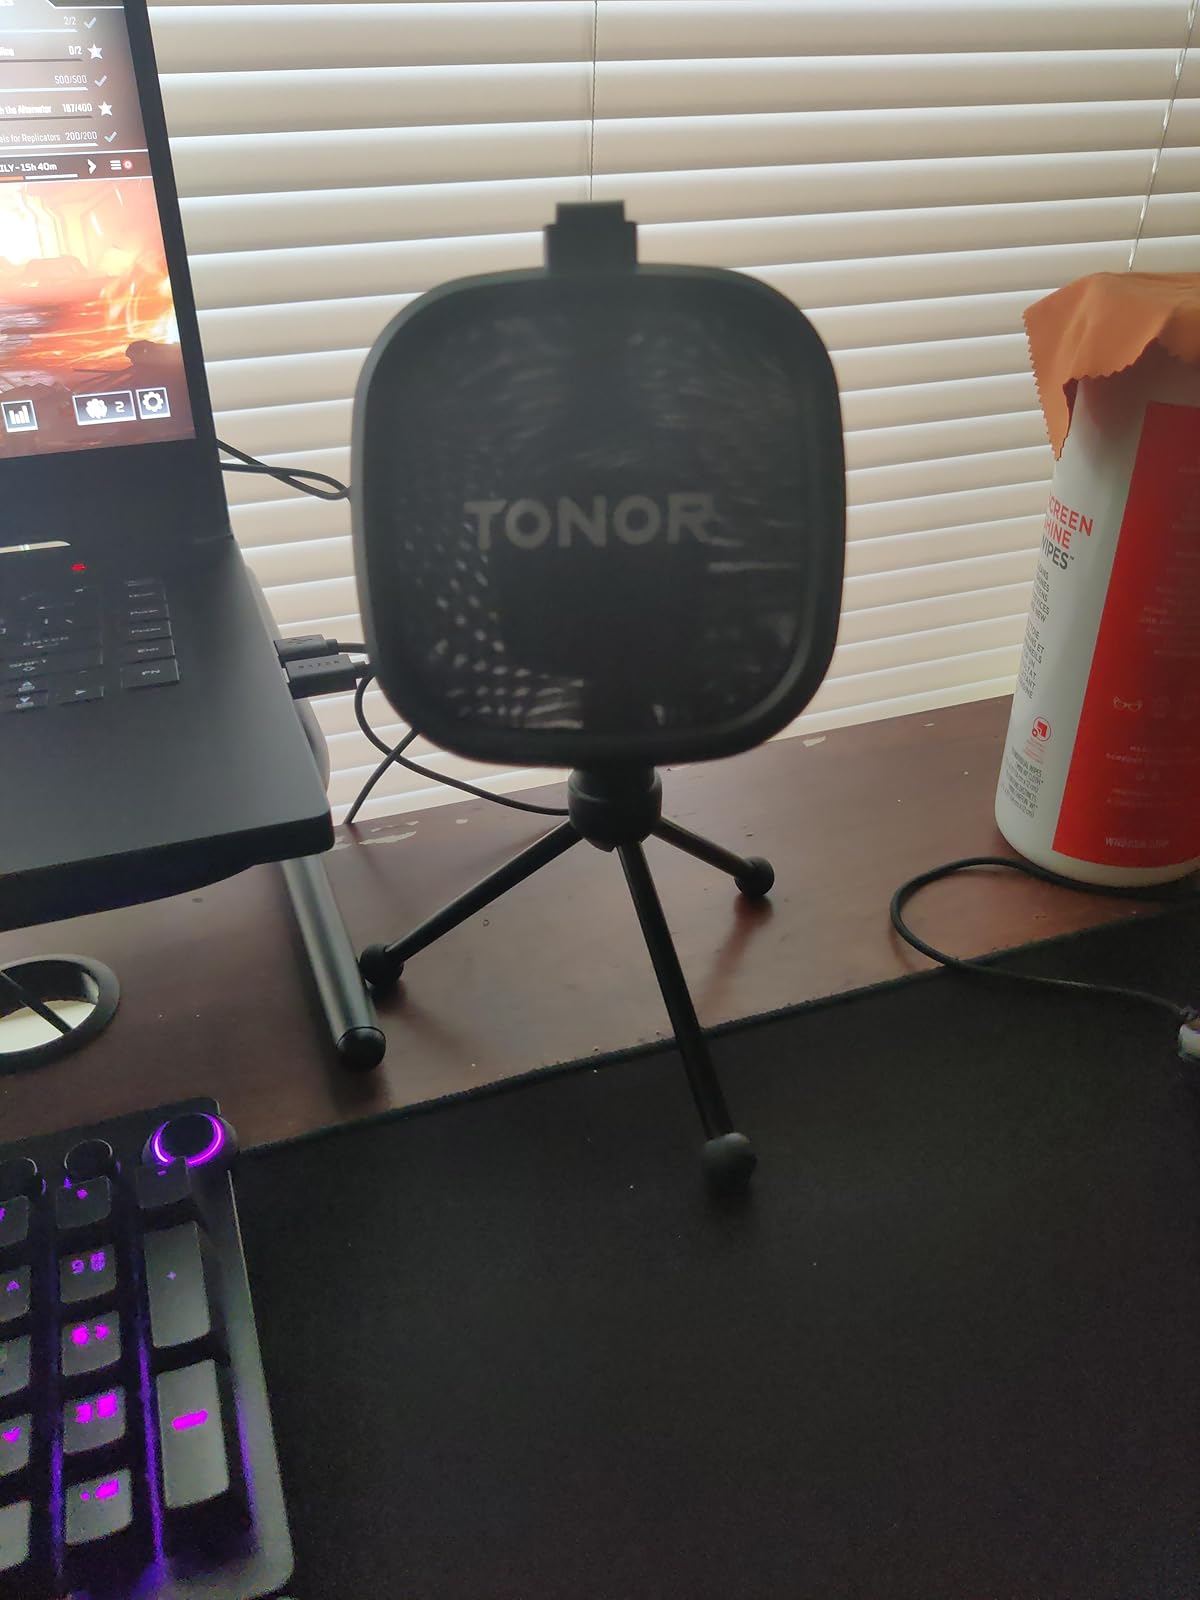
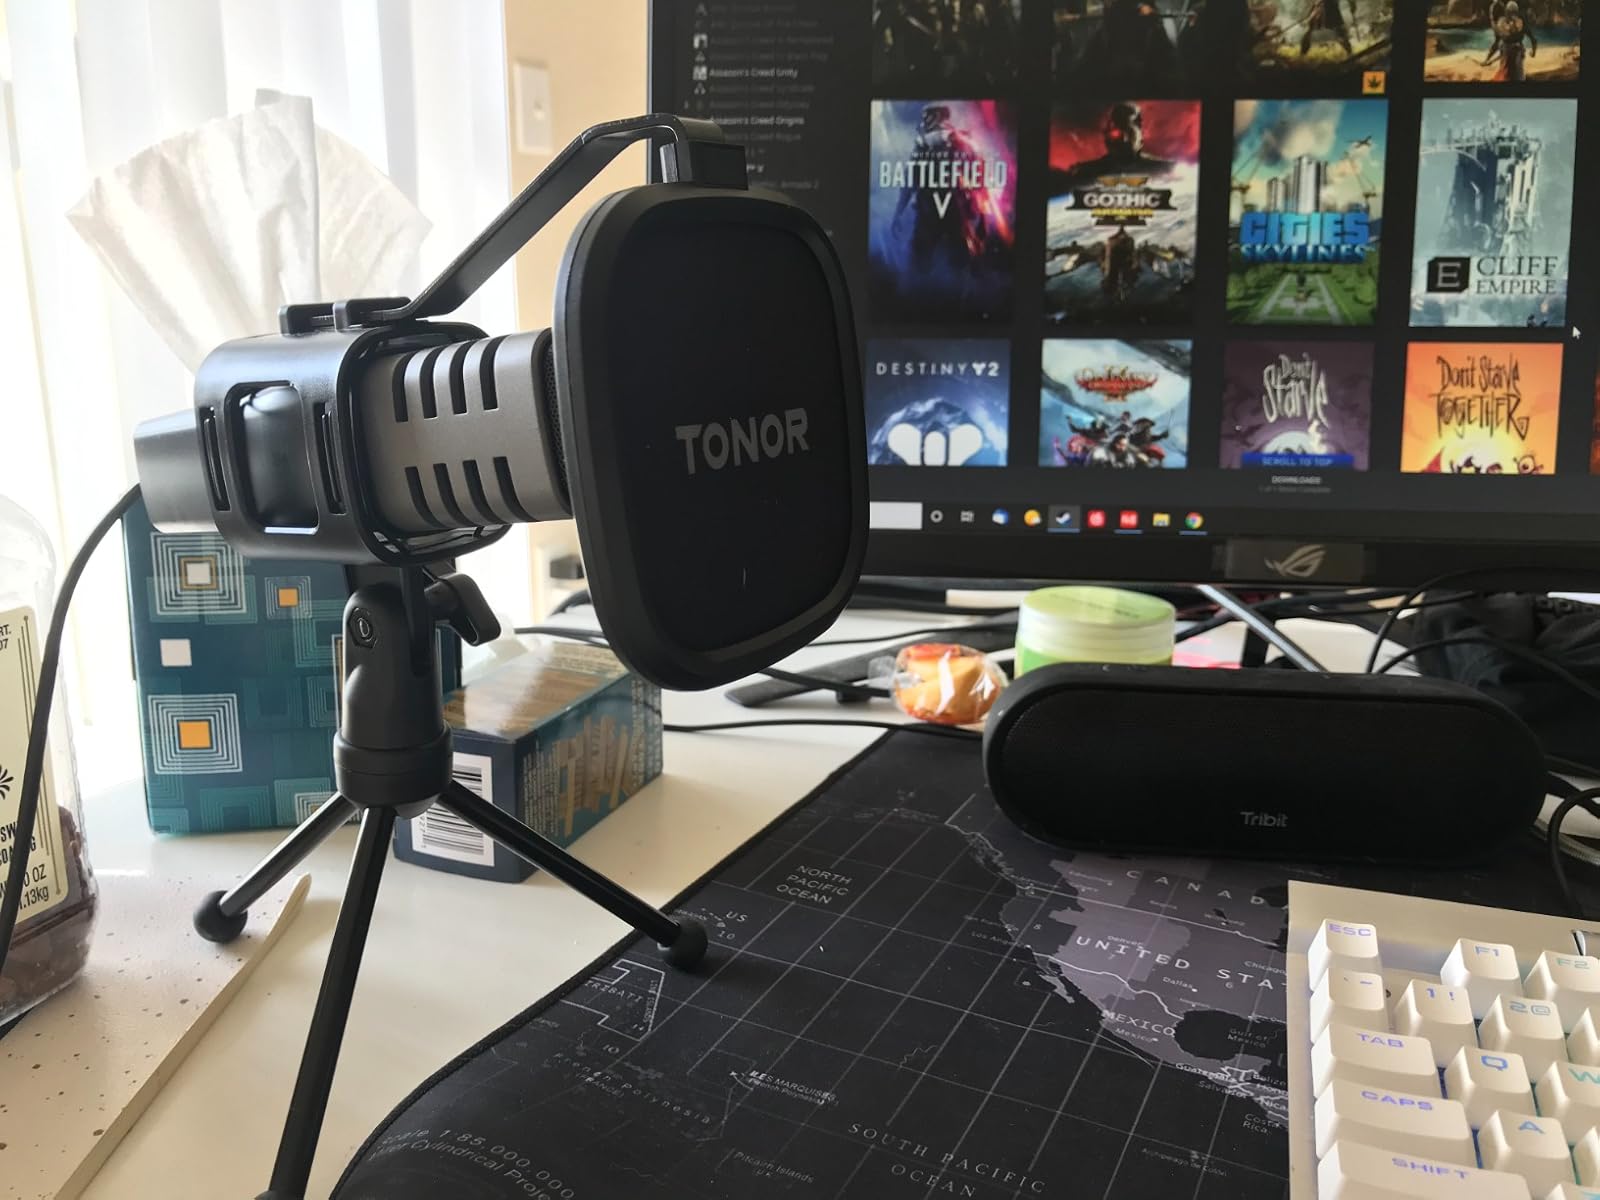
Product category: microphone
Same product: yes